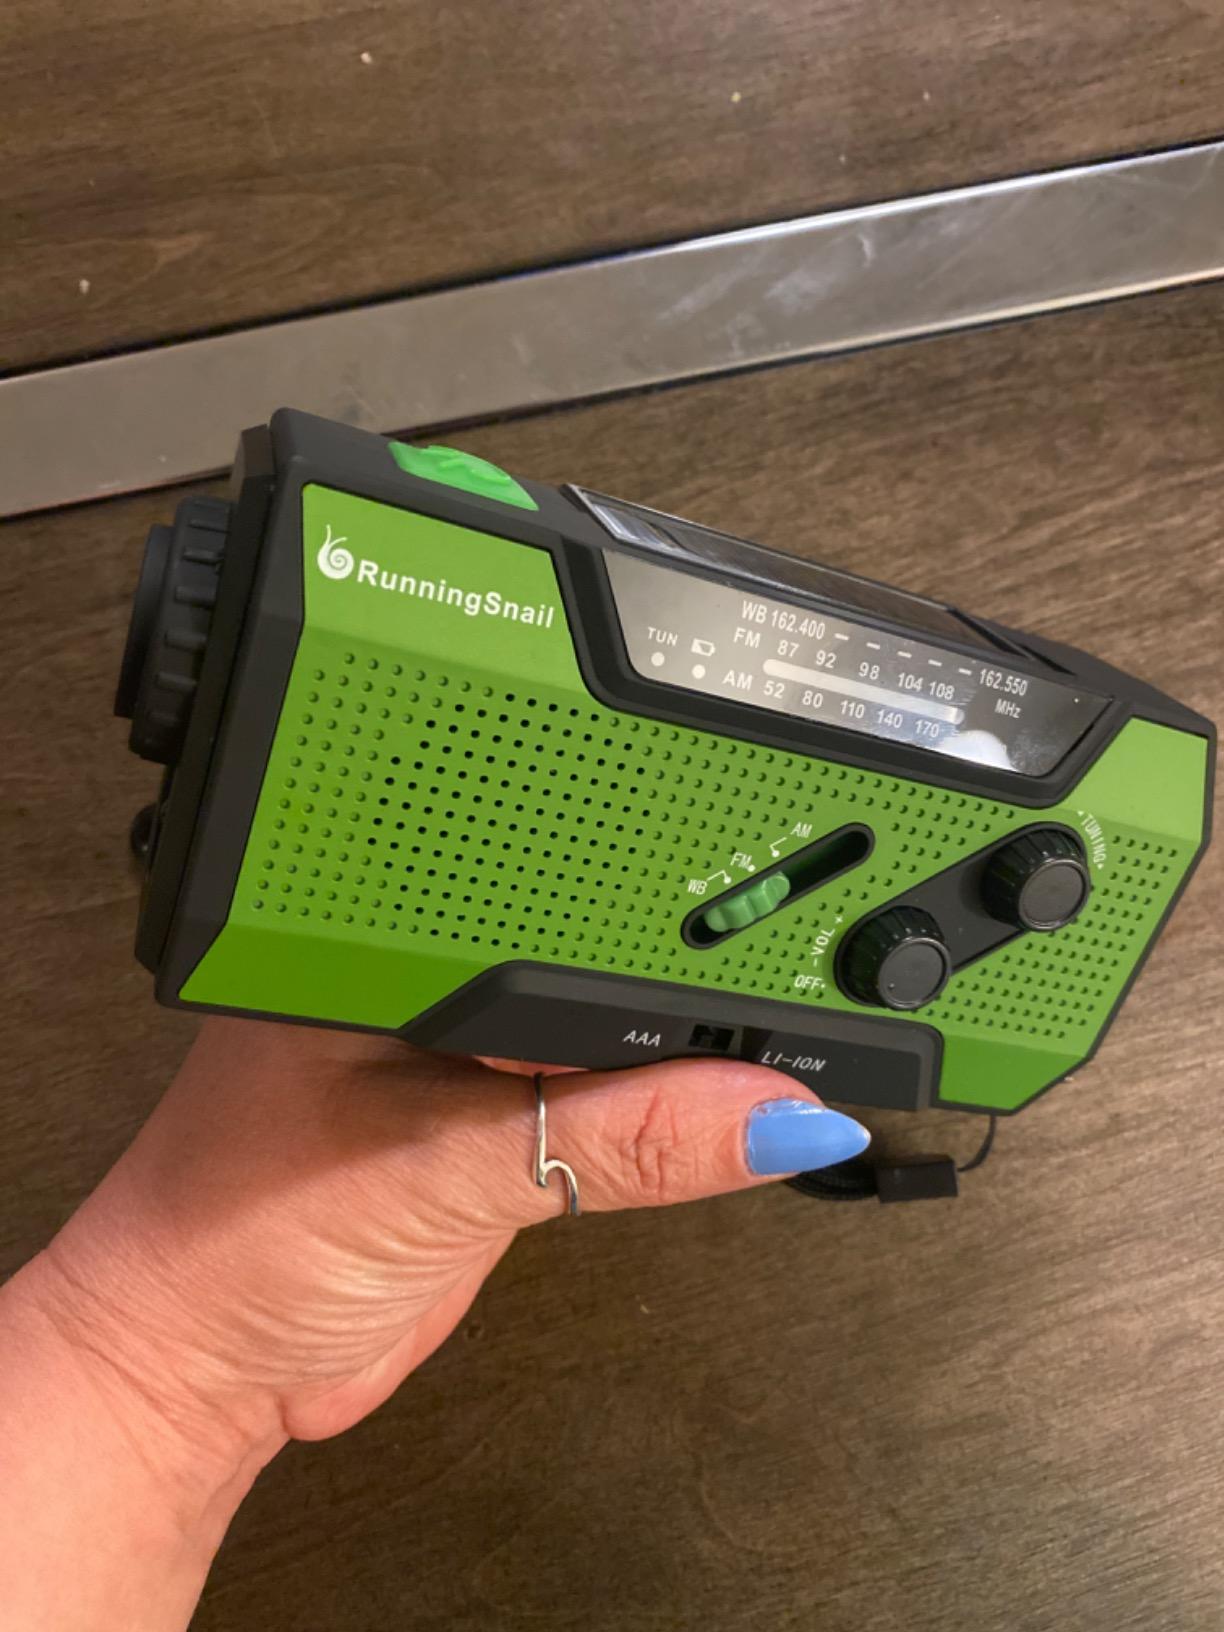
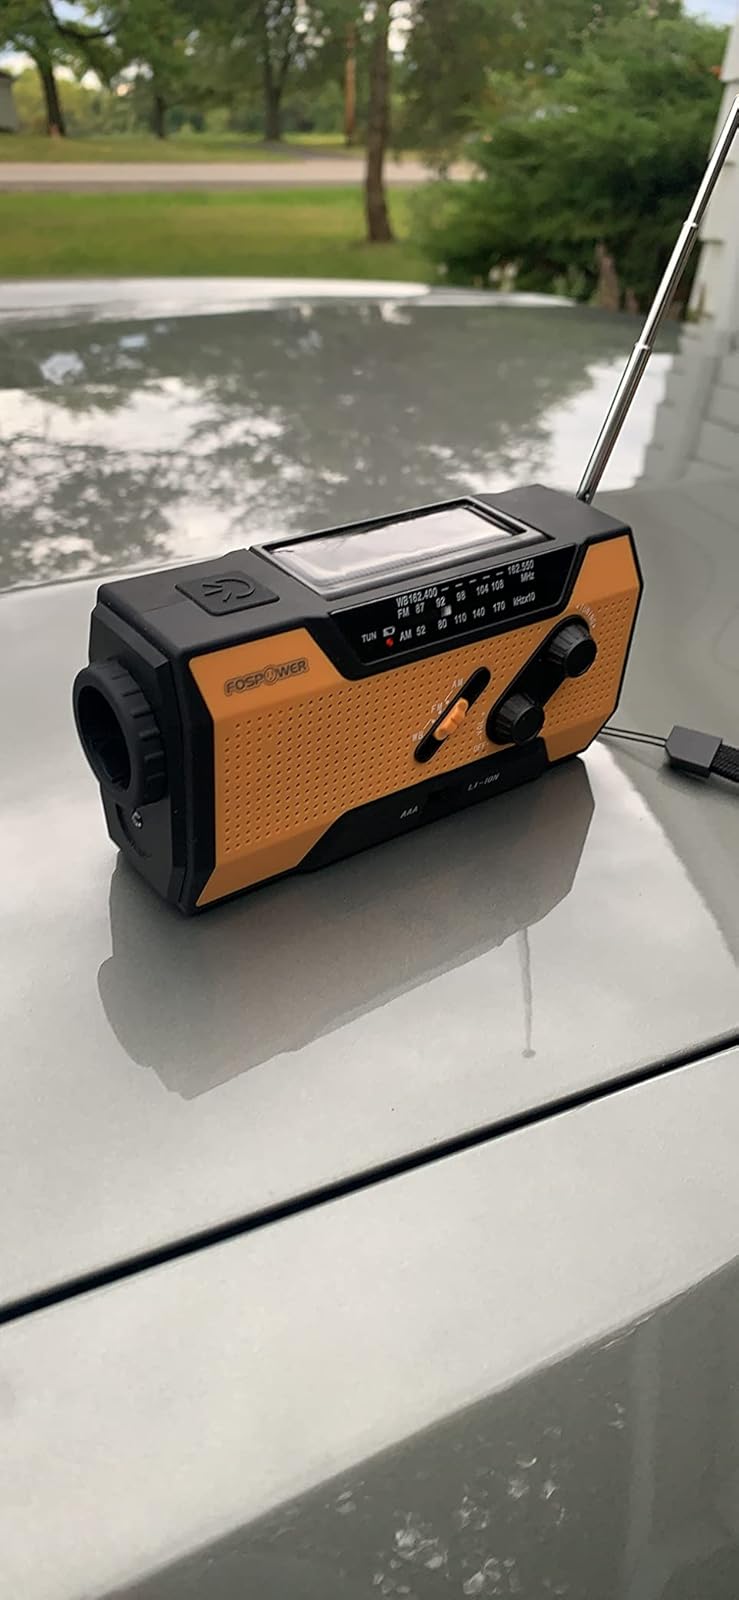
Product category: radio
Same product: no